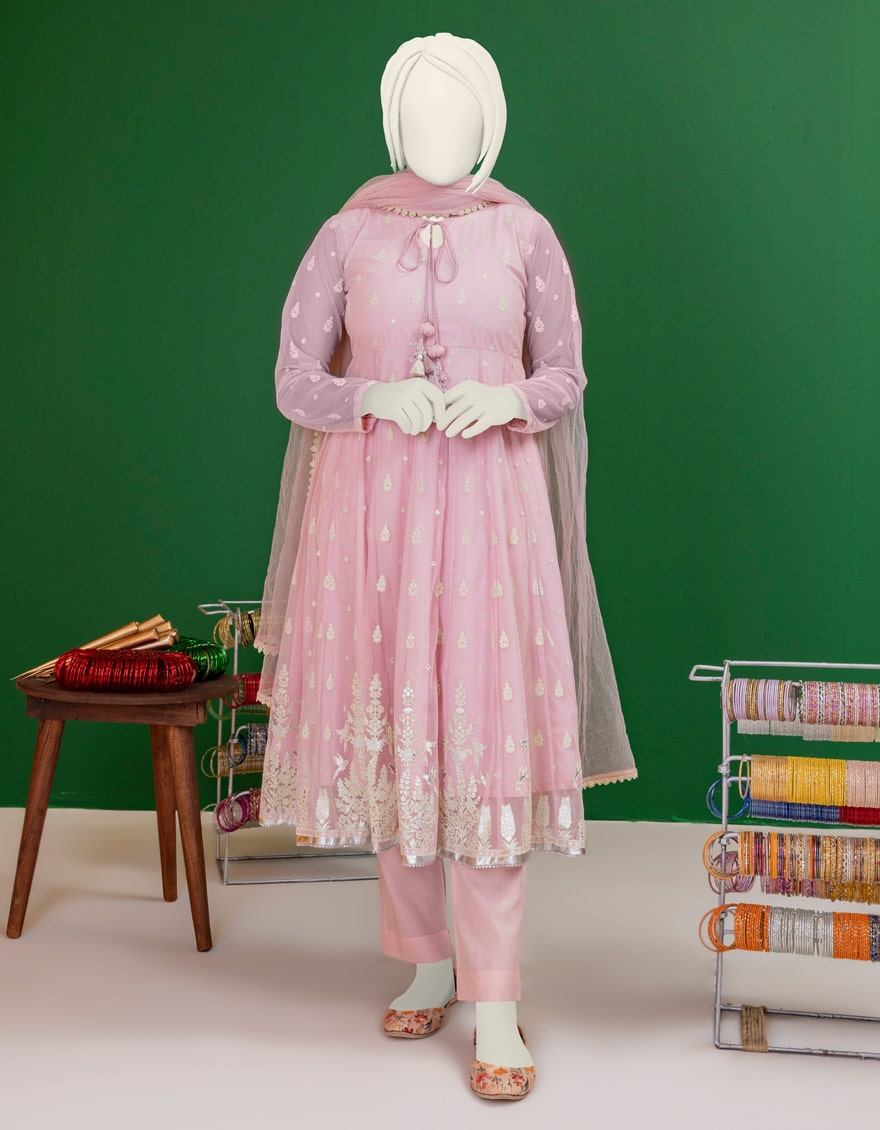
pink embroidered net salwar suit